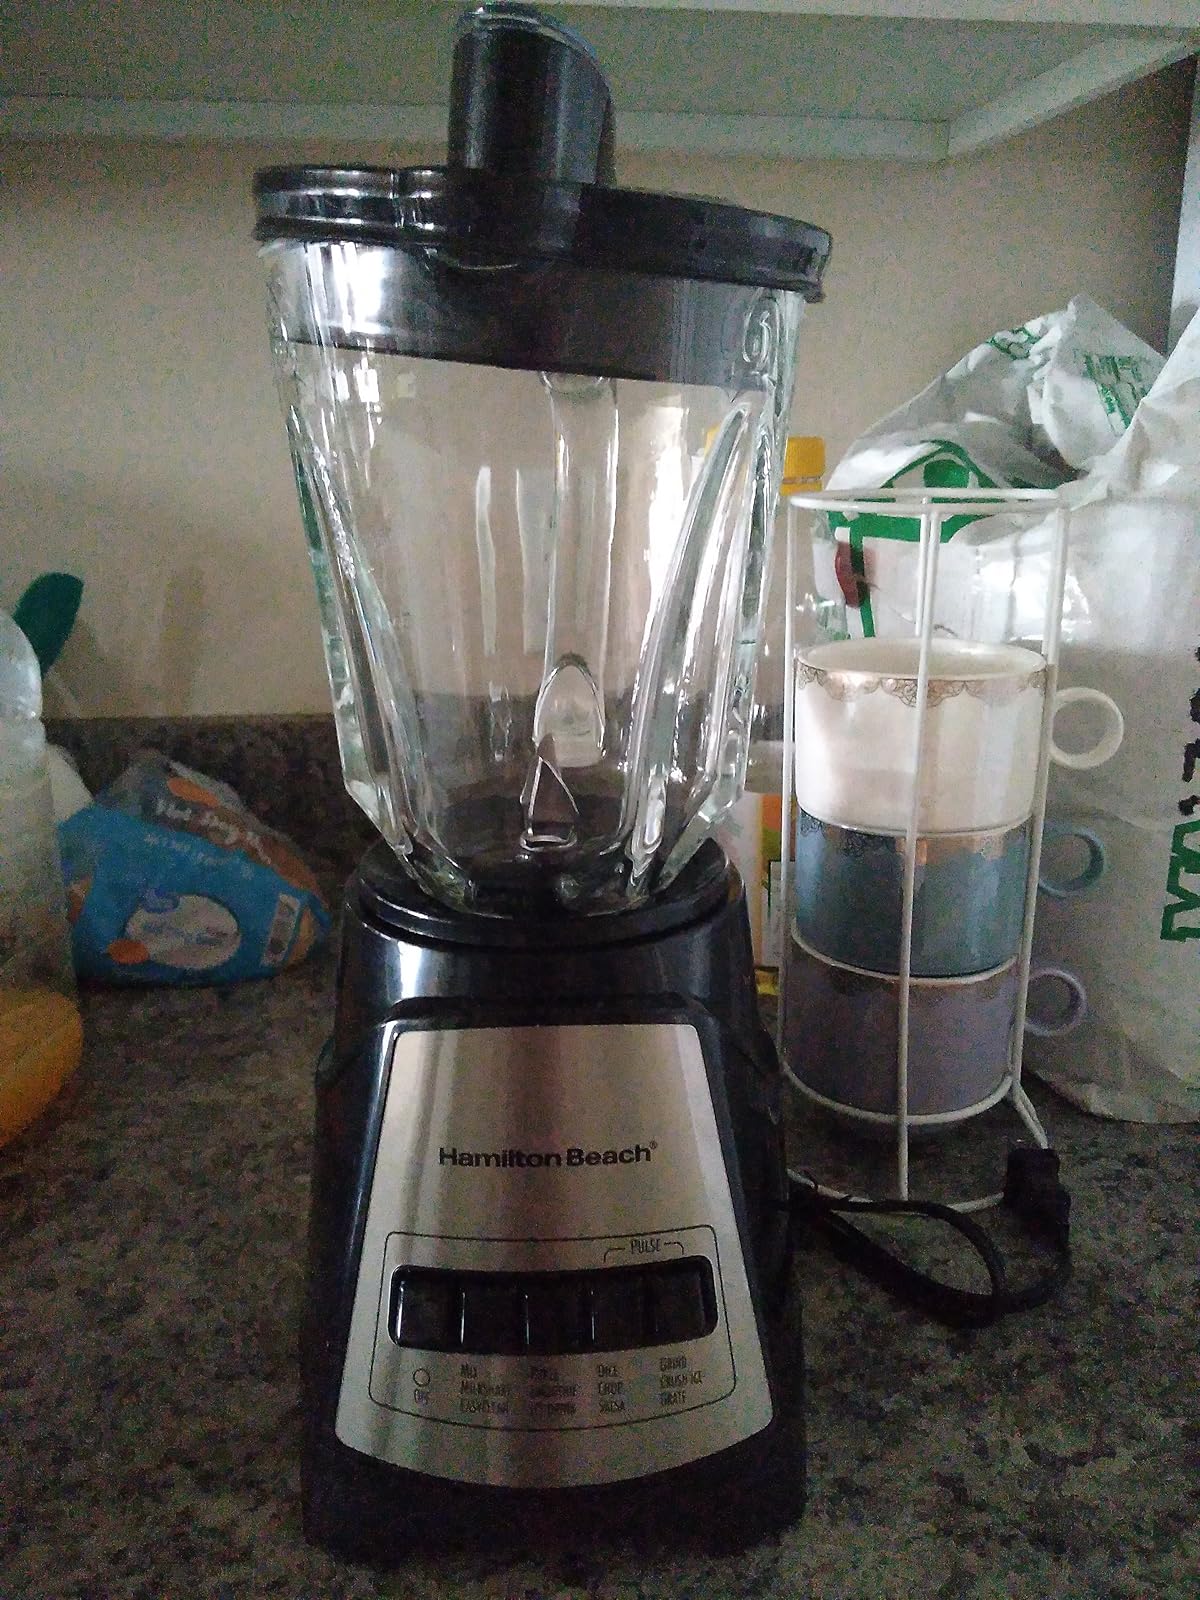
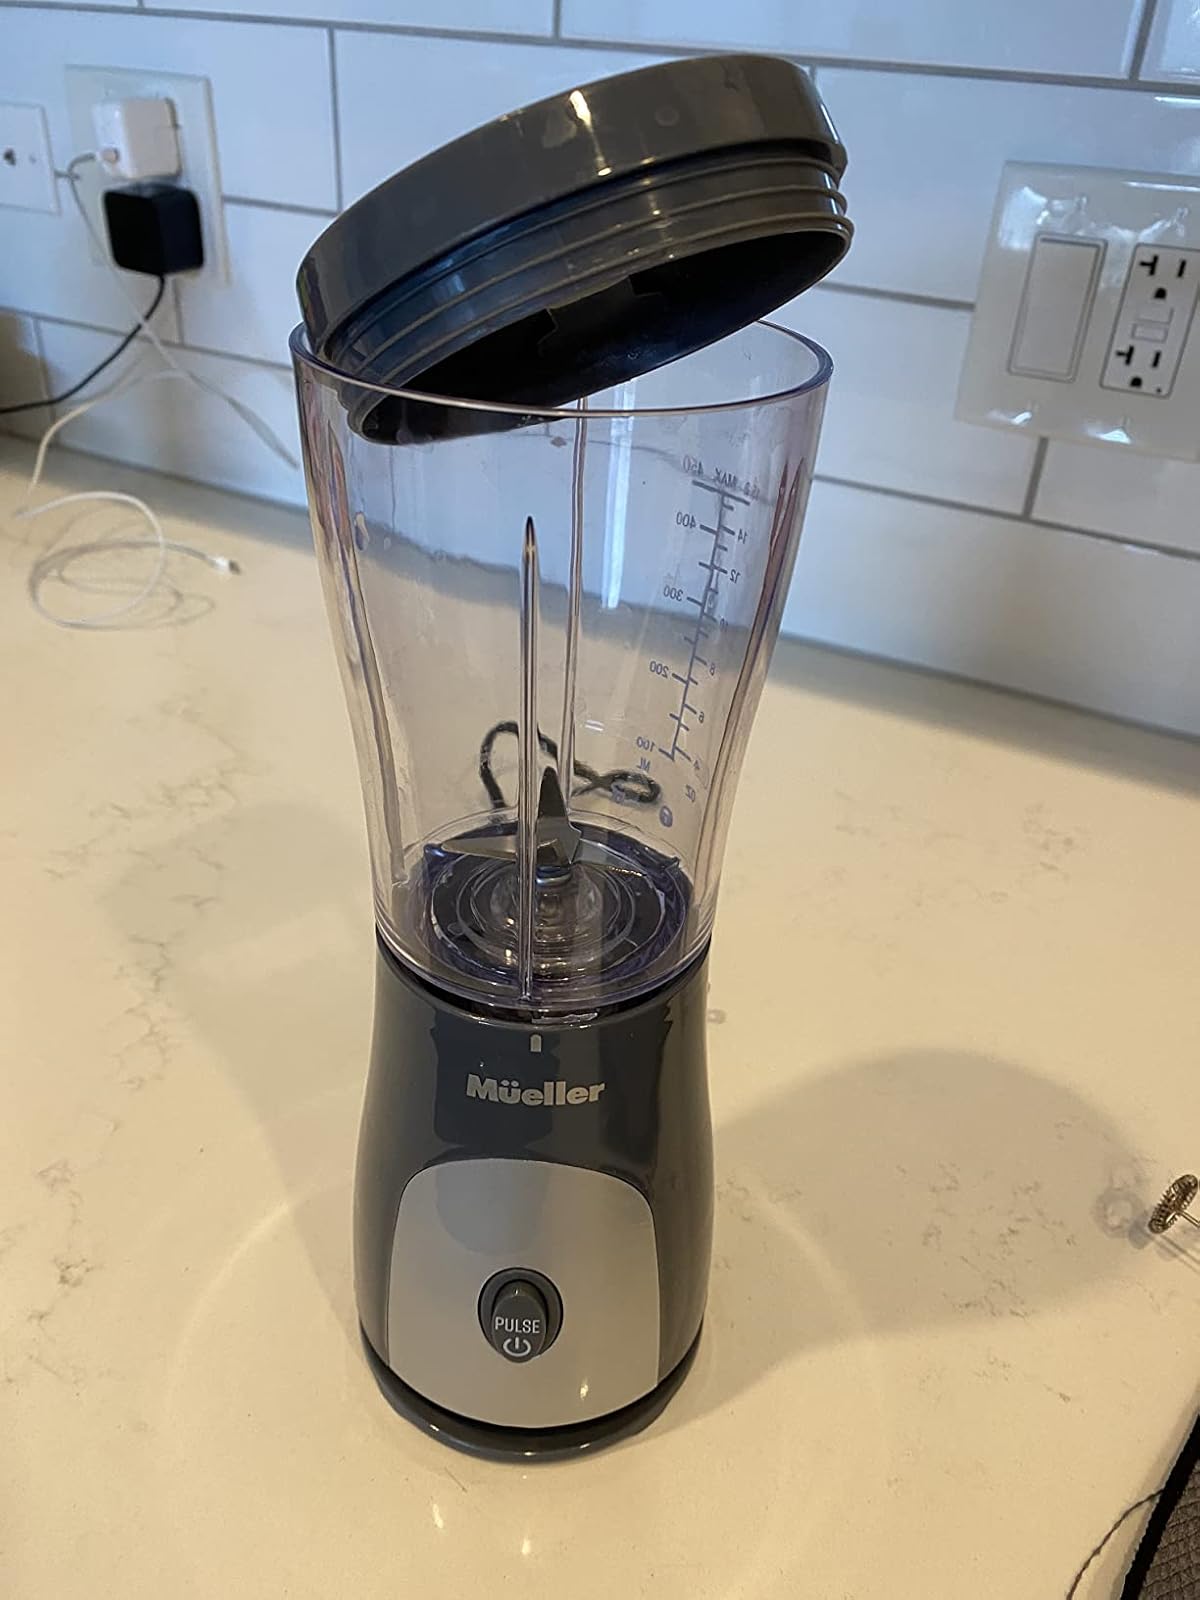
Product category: items_blender
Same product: no